1931 in tennis

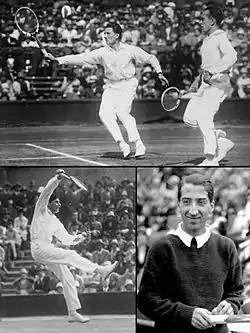
Jacques Brugnon, Henri Cochet (up), Jean Borotra (down-left) and René Lacoste (down-right), the defending and 1931 champion French Davis Cup team

These are the rankings compiled published in the Swiss newspaper "Züricher Sport" in October 1931, a second list based upon the ranks of Pierre Gillou, President of the Fédération Française de Tennis, and a third by A Wallis Myers, founder of the International Lawn Tennis Club of Great Britain.